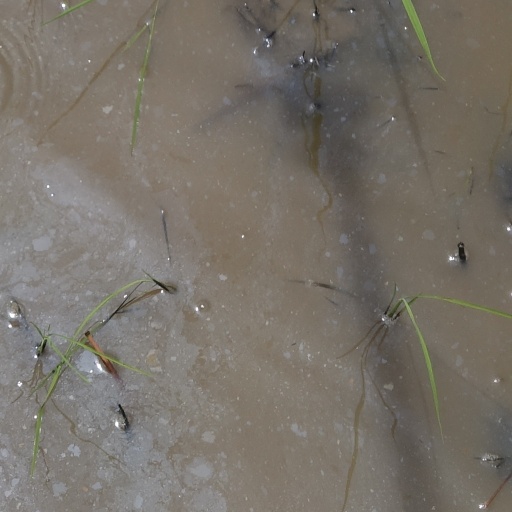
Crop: rice